Diemtigen

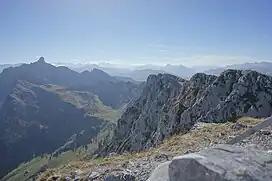
View from the Seehorn mountain near Diemtigen

Diemtigen has an area of . As of 2012, a total of or 48.0% is used for agricultural purposes, while or 30.4% is forested. The rest of the municipality is or 1.7% is settled (buildings or roads), or 0.5% is either rivers or lakes and or 19.4% is unproductive land.